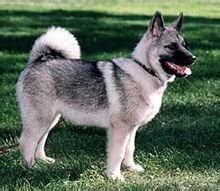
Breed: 217-n000046-Norwegian_elkhound